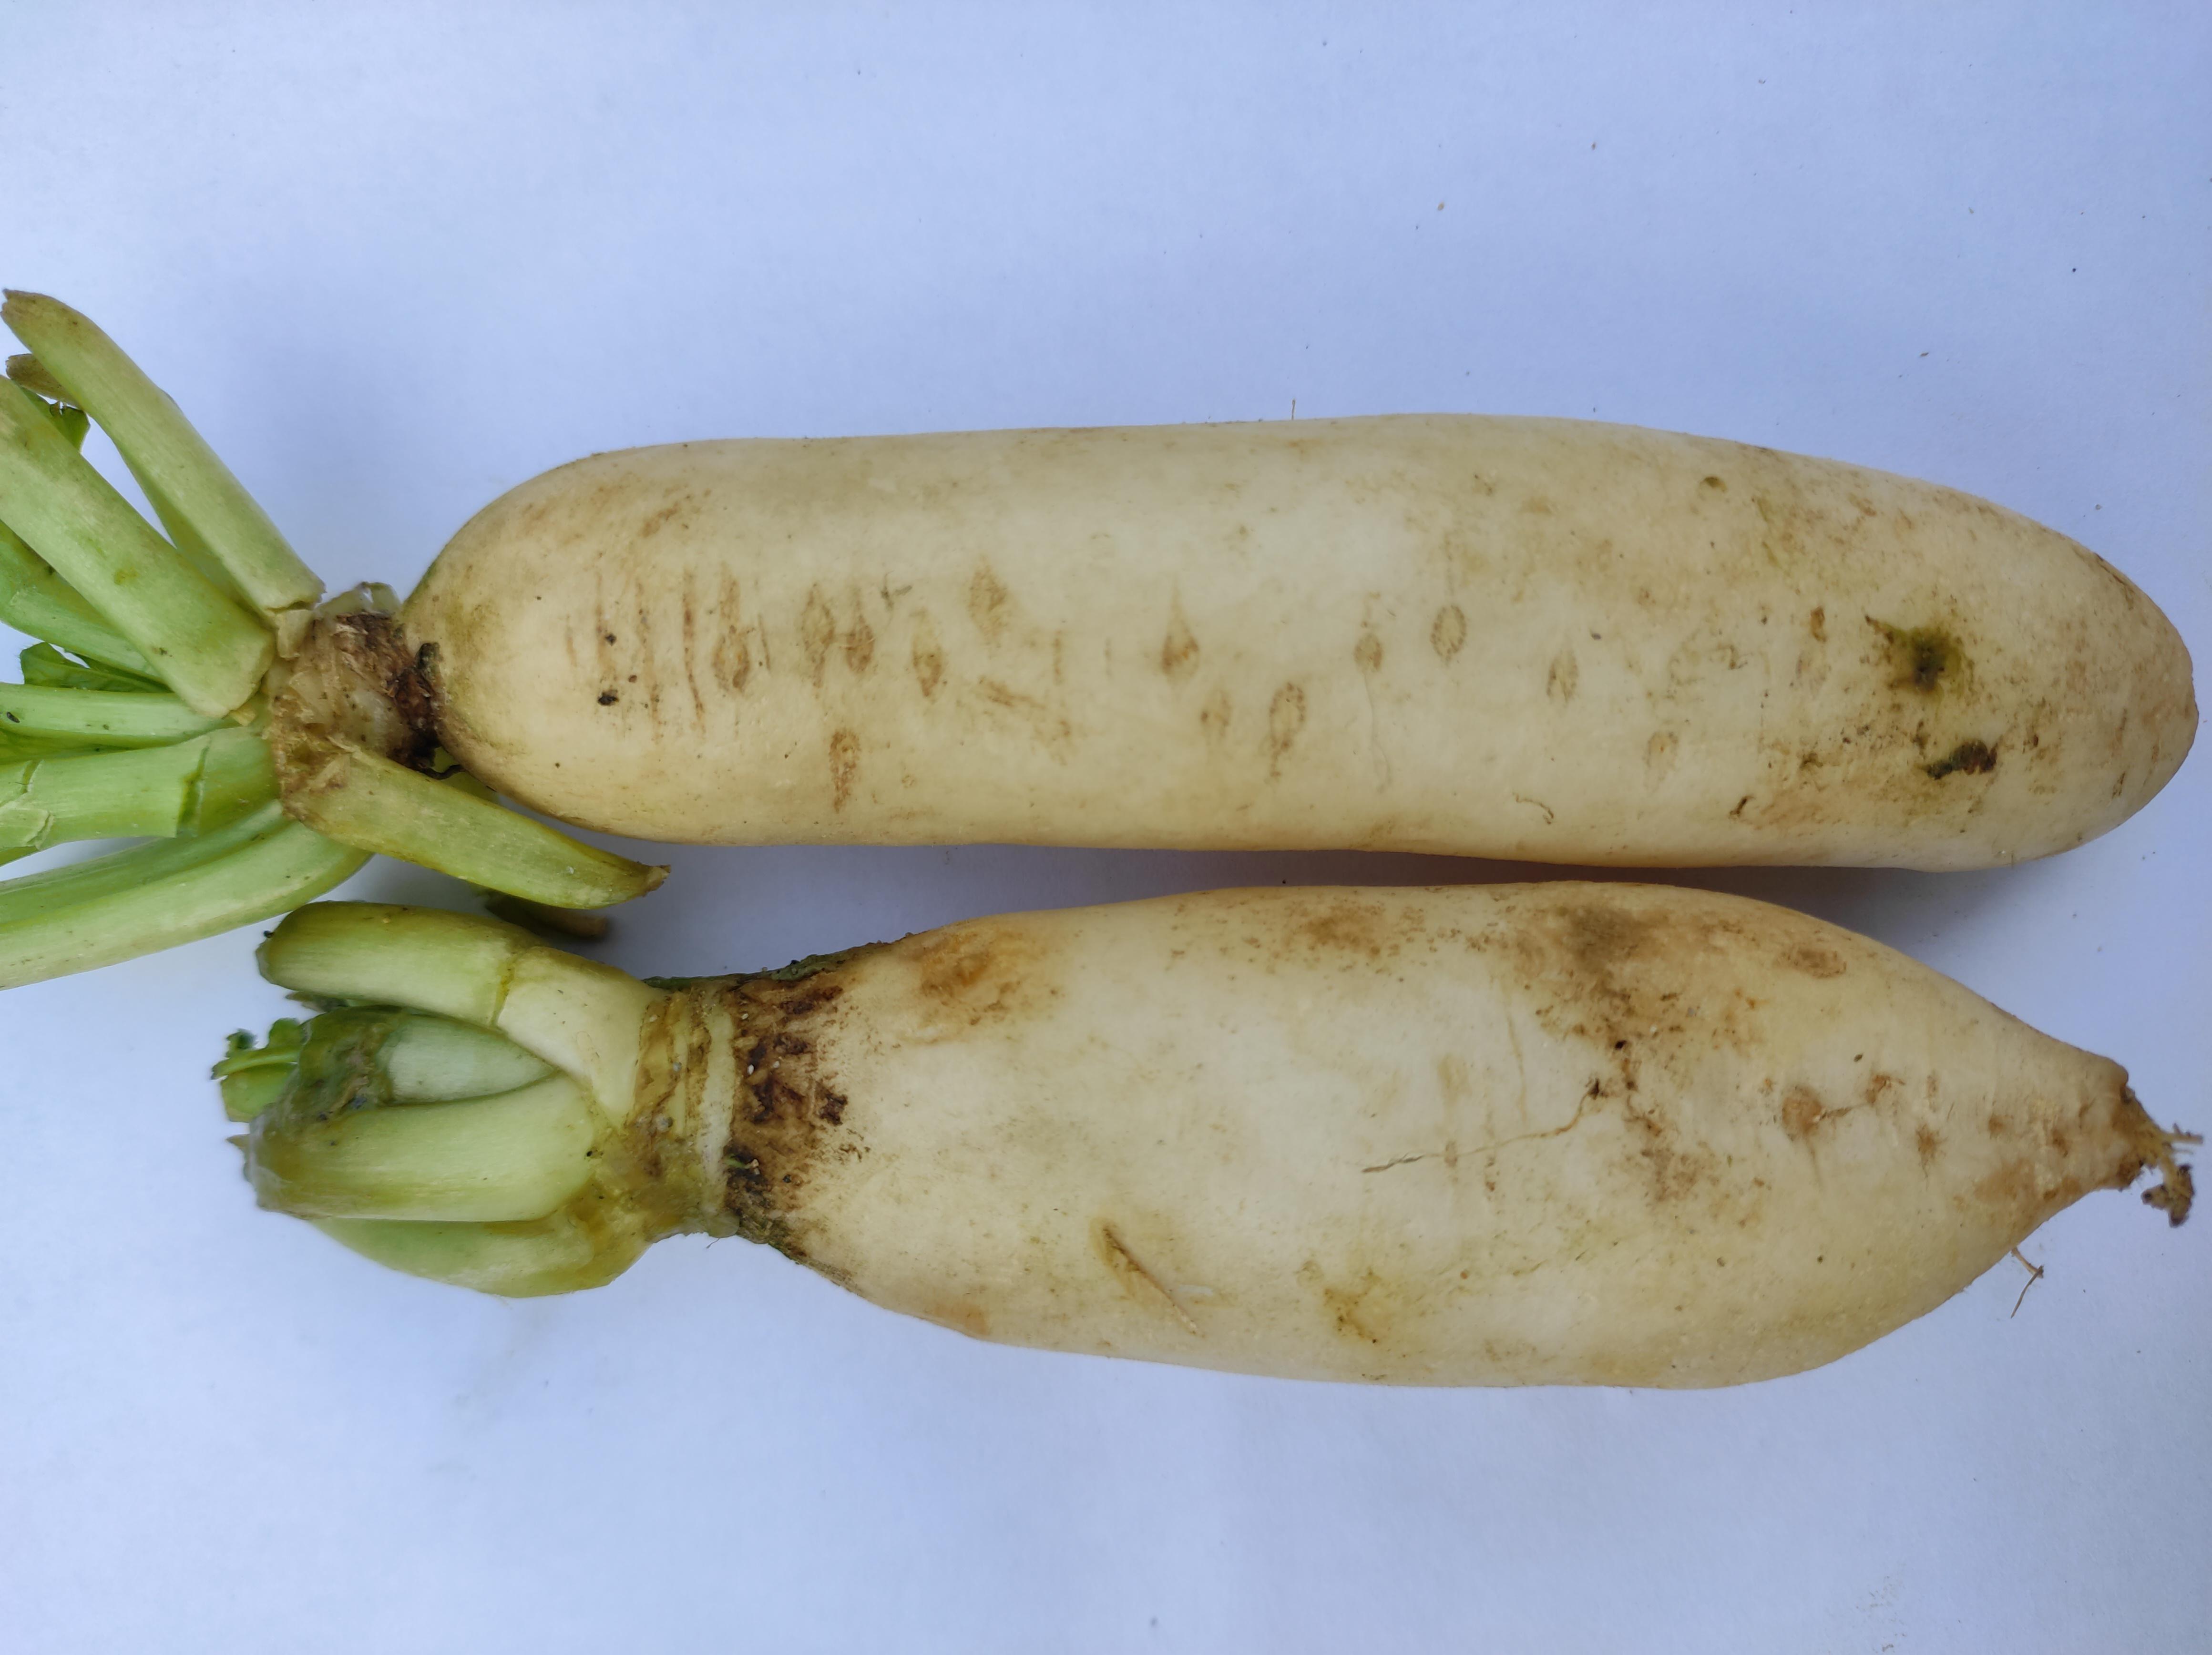
Label: Radish